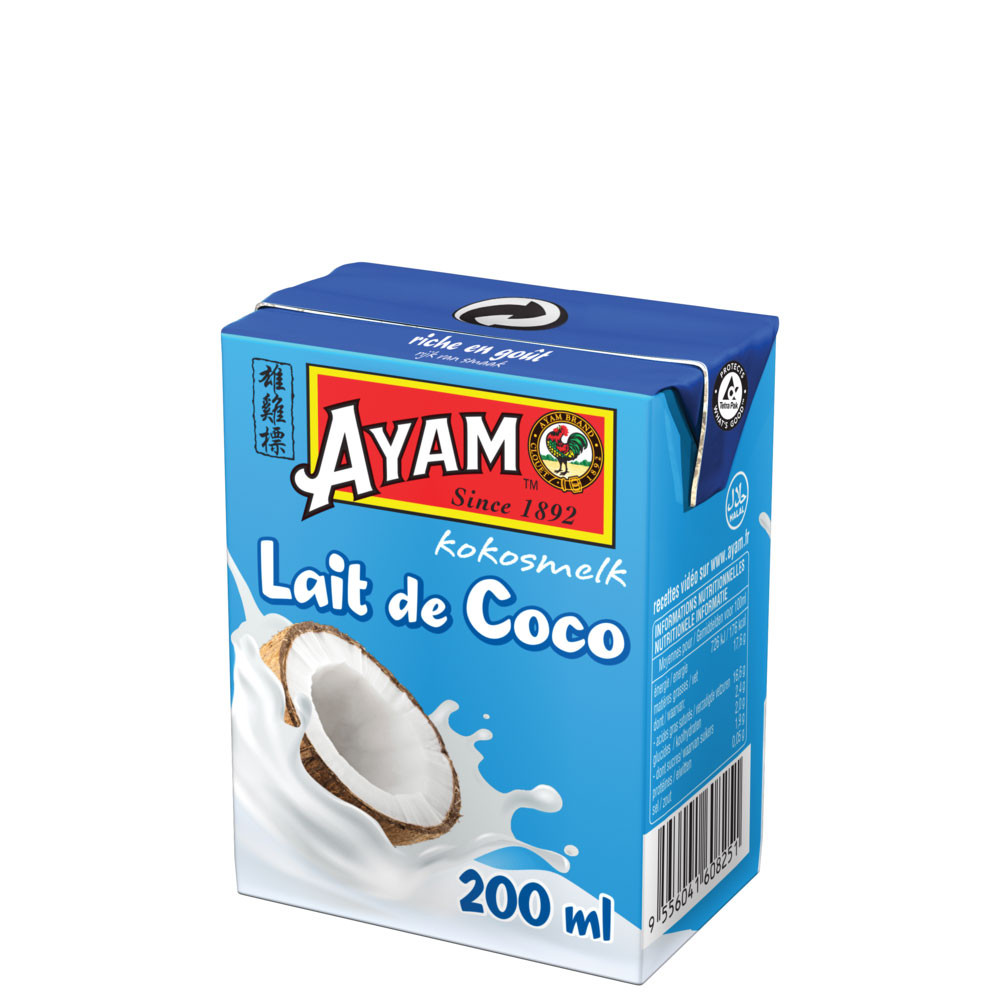
Waste category: cardboard